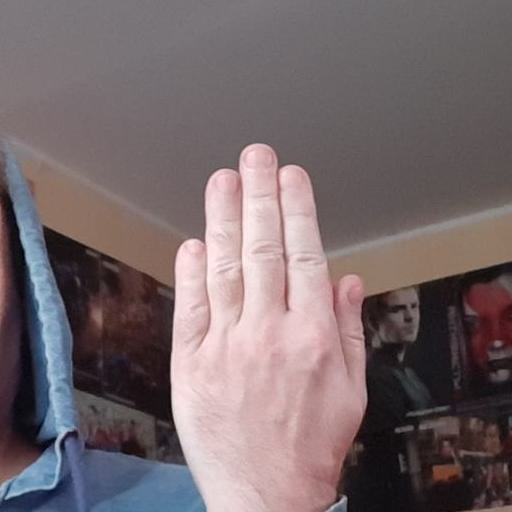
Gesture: stop_inverted